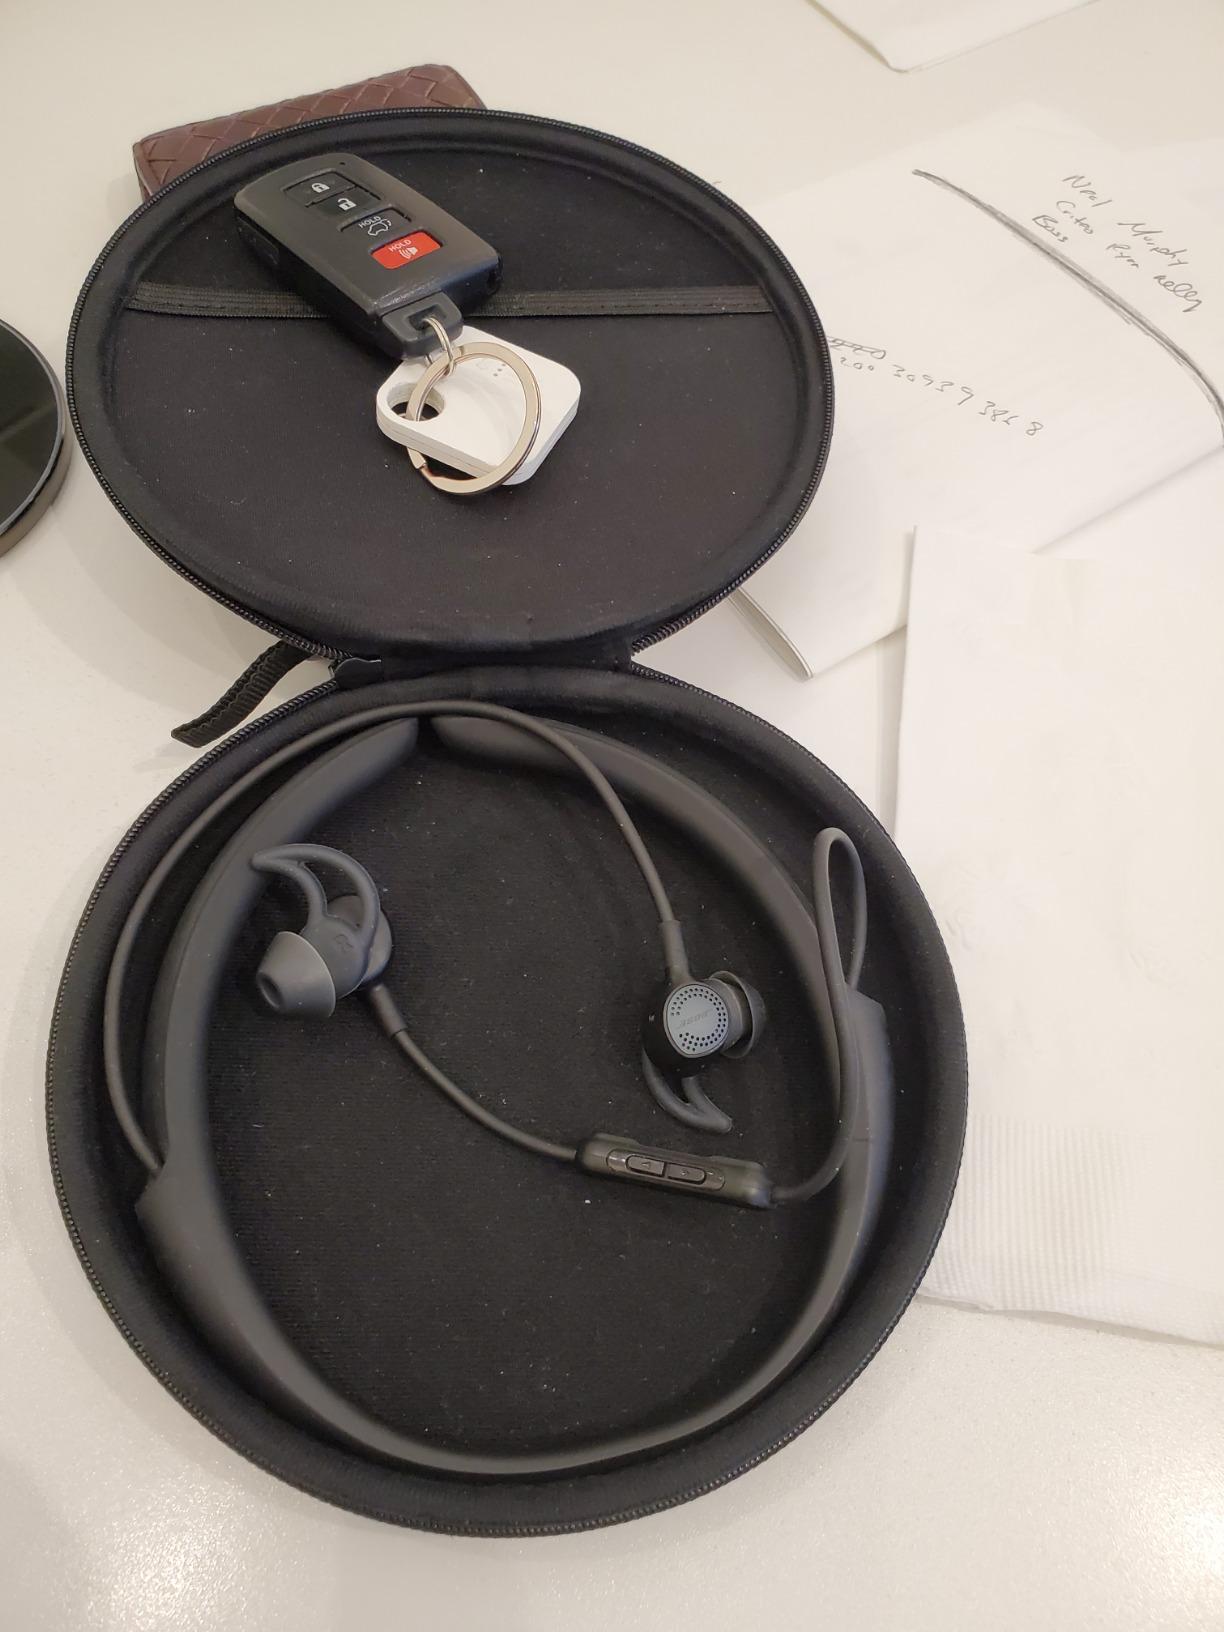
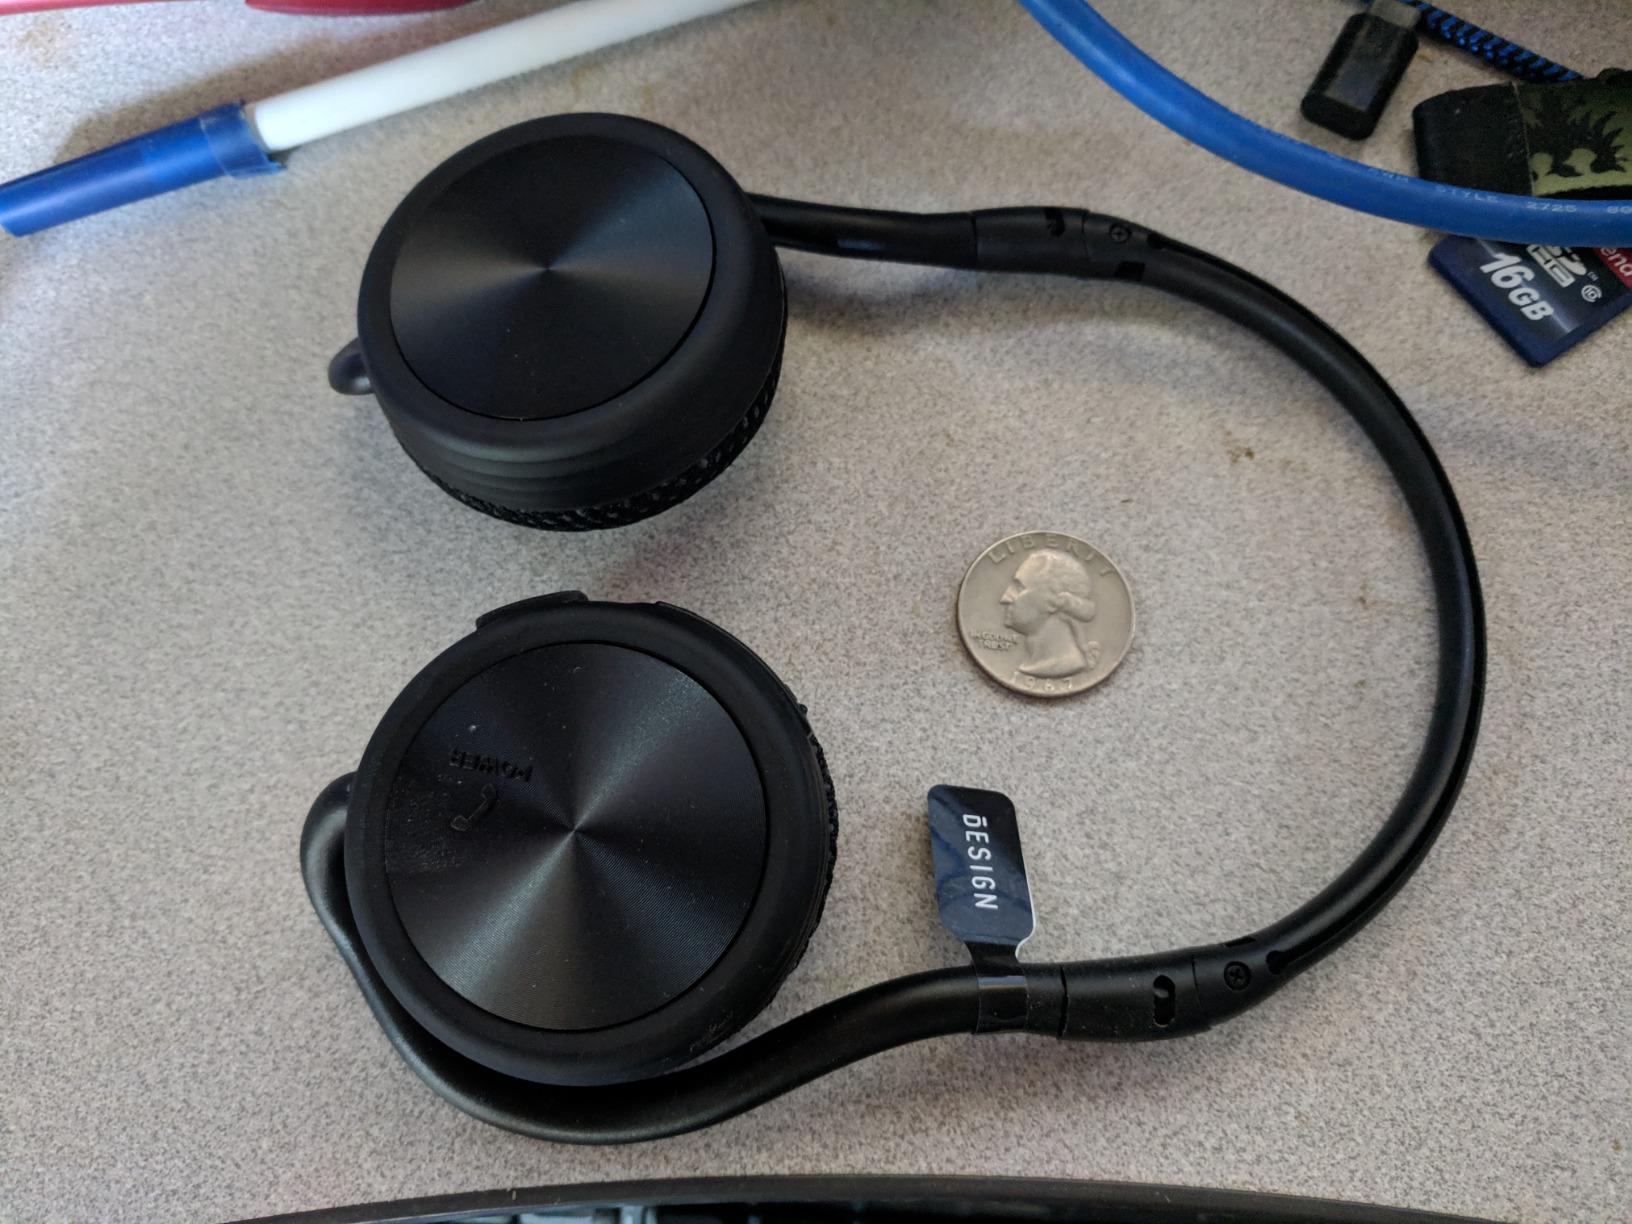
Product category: headphones
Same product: no